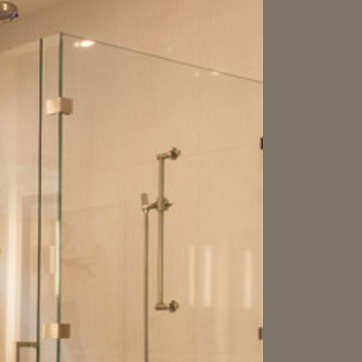
Material: mirror